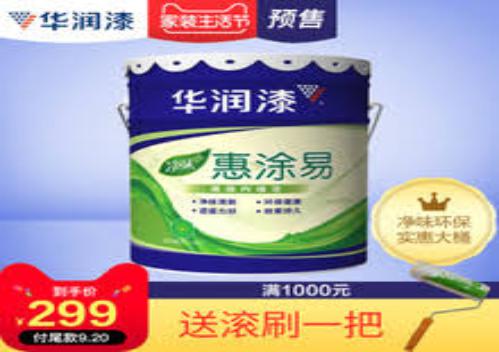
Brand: huarun
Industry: Others